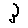
Label: 3